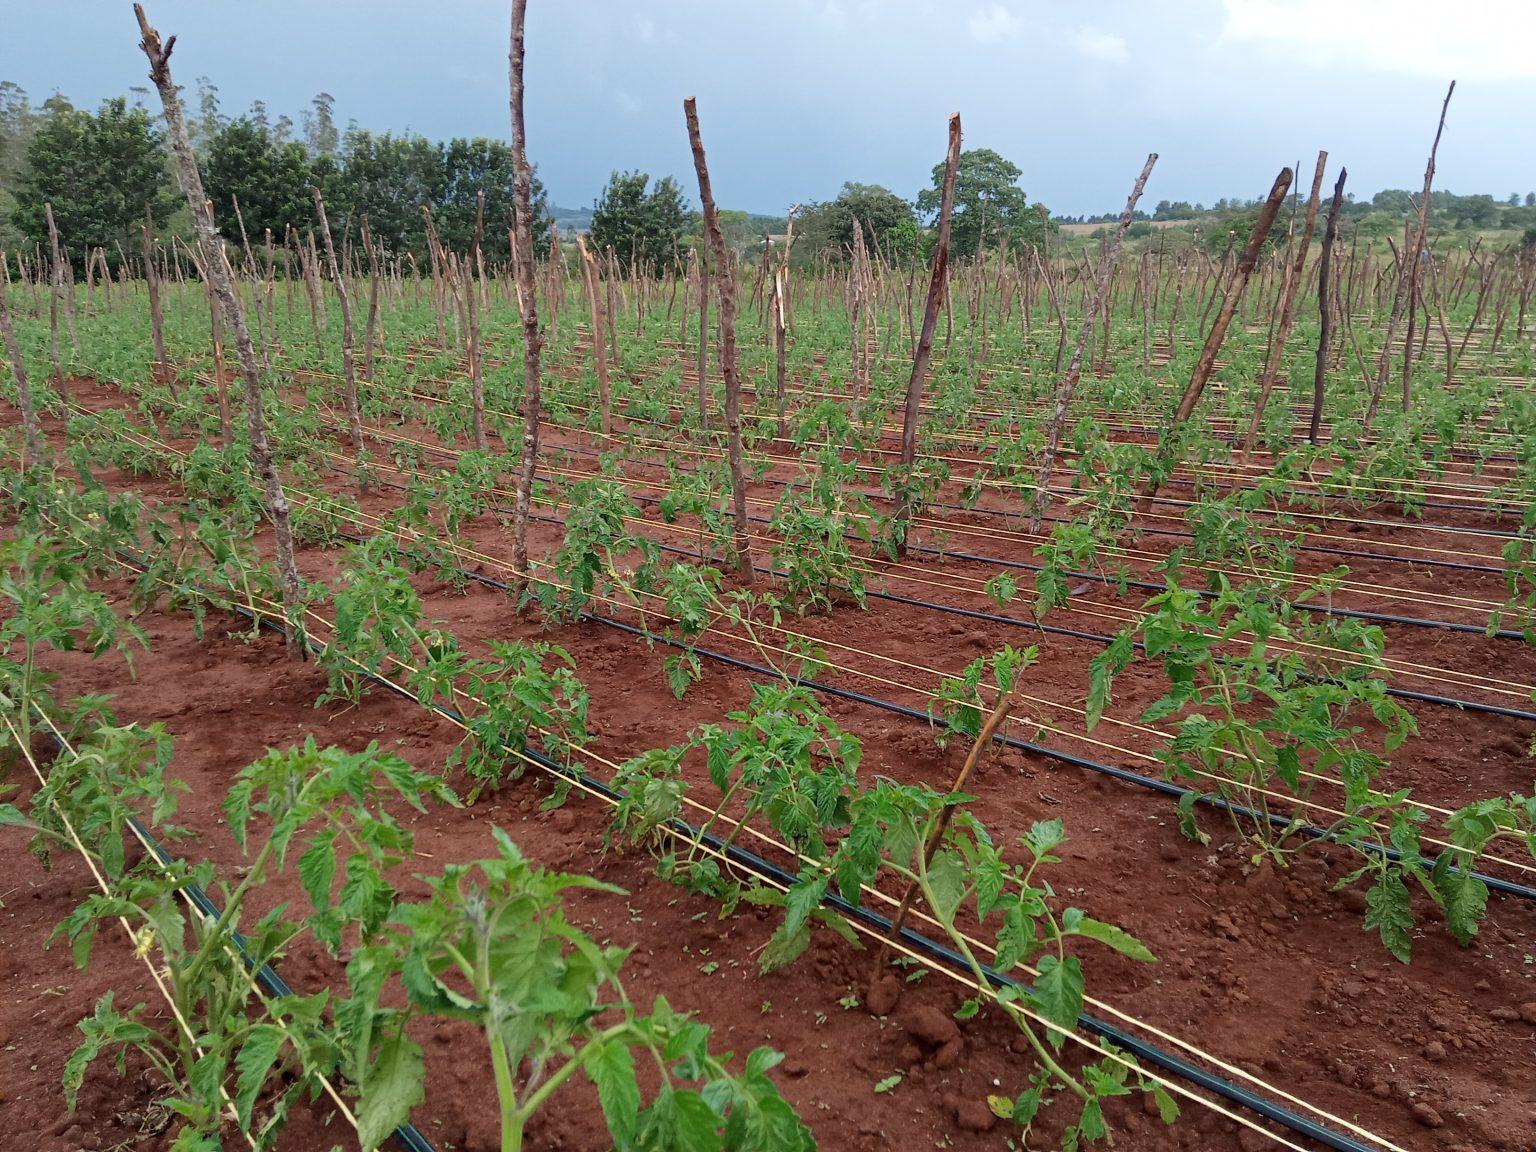
Nyanya zimelimwa kwenye shamba kubwa na tayari miti ya kuzifungia imewekwa, ili zikianza tu kuchanua maua zifungwe ili kuepusha kupata unyevuunyevu na kupukutisha matunda.